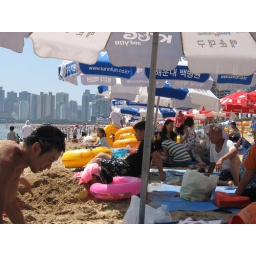
Haeundae Beach - Busan - cute 2 - Granny buried in the sand